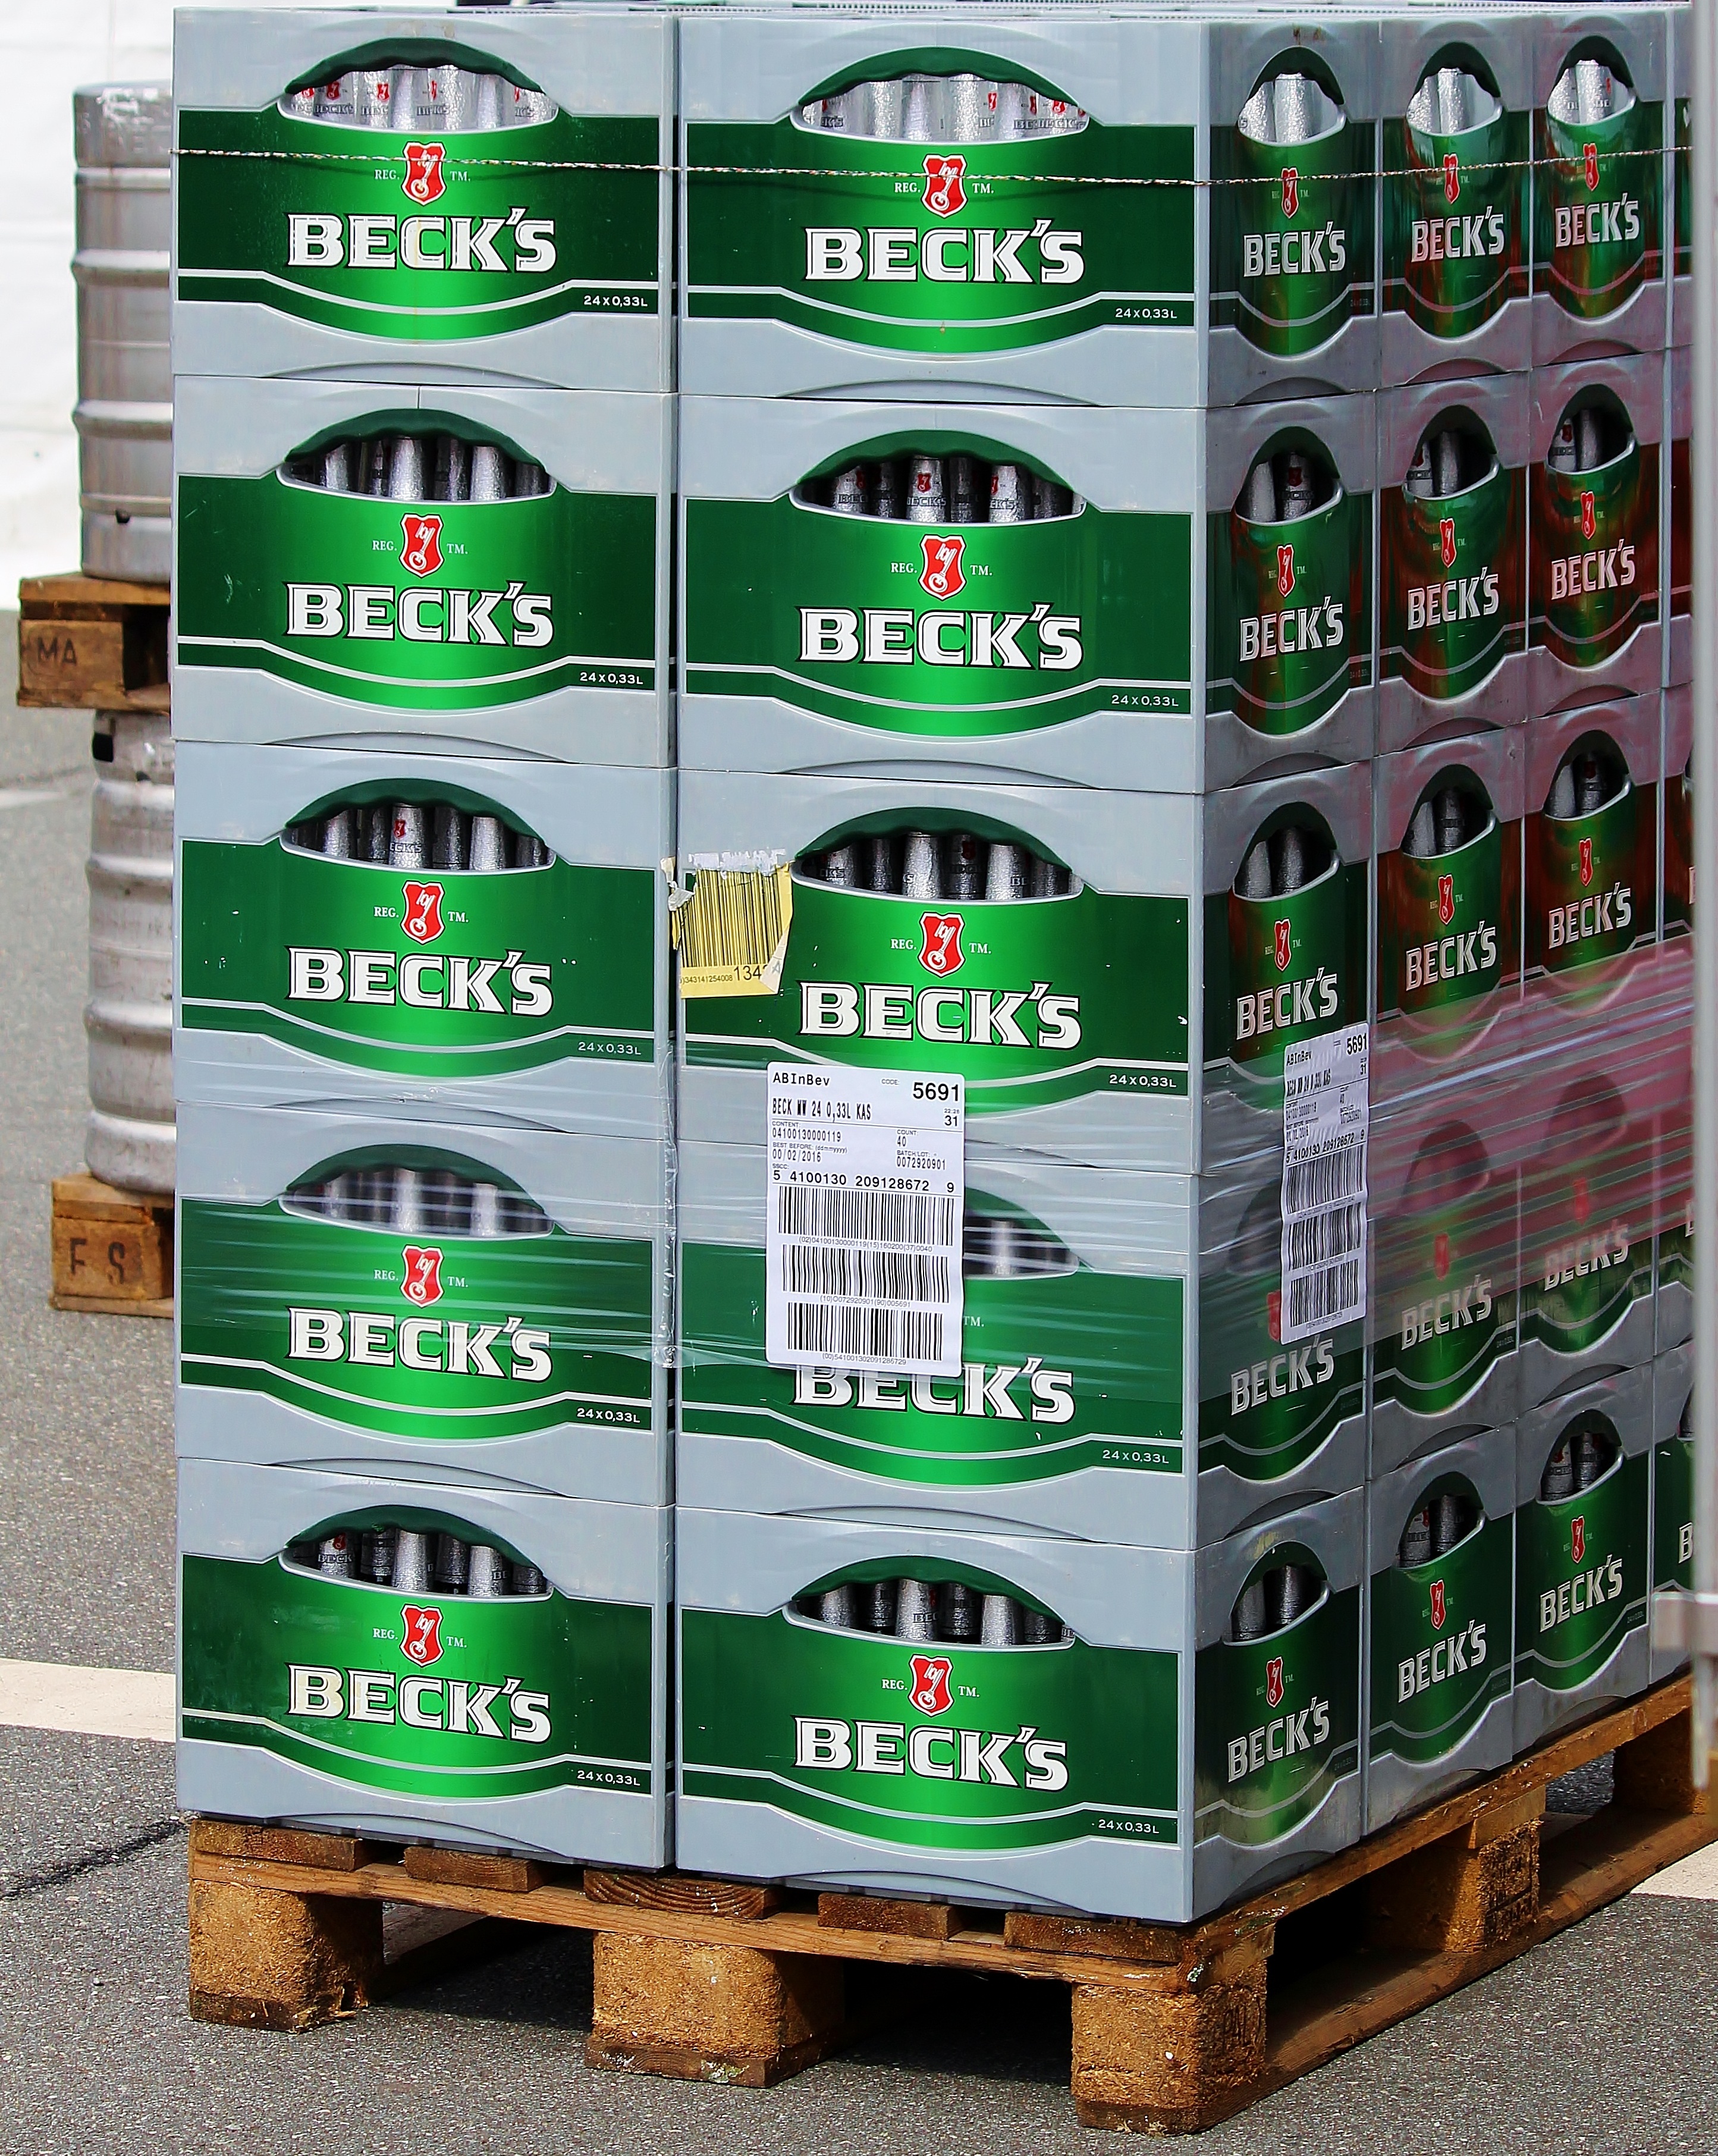
restaurant, advertising, range, bar, celebration, machine, drink, beer, alcohol, bottles, boxes, vending machine, gastronomy, stimulant, outdoor structure